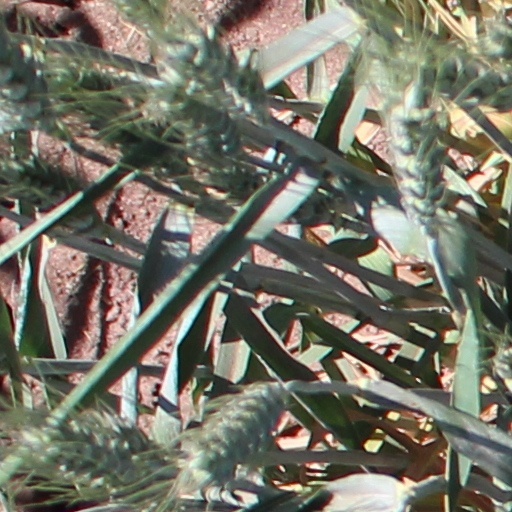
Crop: wheat